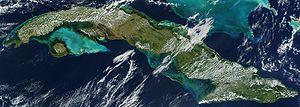
Cuba est la plus grande île des Antilles. Elle constitue 94,6 % du territoire de la République de Cuba, dont la capitale La Havane se trouve sur sa côte Nord ; sur sa côte Sud-Est, les États-Unis administrent la base navale de la baie de Guantánamo, qui représente seulement 0,1 % de sa superficie.